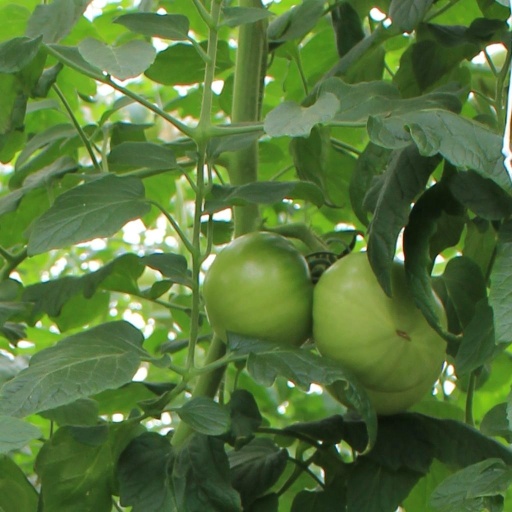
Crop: tomato